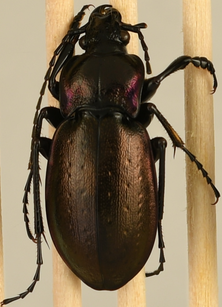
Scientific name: Carabus nemoralis
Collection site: Treehaven Site (TREE), plot TREE_003